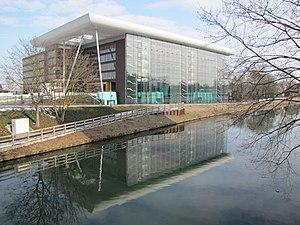
Alsace, Bas-Rhin, Strasbourg, Conseil de l'Europe, Immeuble Agora.
De nombreuses institutions européennes siègent à Strasbourg, préfecture du département du Bas-Rhin et de la région Grand Est en France. Une vingtaine d'organismes différents sont installés dans la capitale alsacienne dont le Conseil de l'Europe, le Parlement européen ou encore la Commission centrale pour la navigation du Rhin, plus ancienne organisation internationale au monde en activité. En raison de cette concentration, Strasbourg prétend au titre de « capitale européenne ».